Rådhusstræde 9

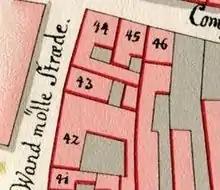
No. 44 seen on a detail from Christian Gedde's map of Snaren's Quarter, 1757.

In the late 17th century the site was part of a larger property. It was listed in Copenhagen's first cadastre of 1689 as No. 50 in Snaren's Quarter, owned by tailor Christen Christensen. After the Copenhagen Fire of 1728, the property was divided into two separate properties. The present corner building was constructed between 1734 and 1752 for master glazier Jacob Petersen. It was listed in the new cadastre of 1756 as No. 44 in Snaren's Quarter and belonged to lawyer Frederik Rohde's widow at that time. The eastern part of the old No. 50 was listed as No. 45 (now Kompagnistræde 31), owned by candlemaker Martn Pohlman.